Oloosson

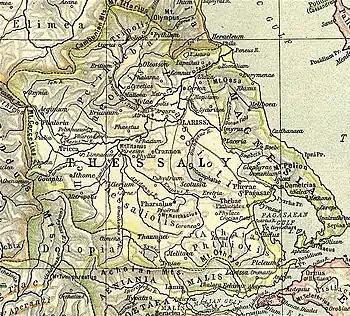
Map showing ancient Thessaly. Oloosson is shown to the upper centre.

Oloosson was a town and polis (city-state) of Perrhaebia in ancient Thessaly near Elone and Gonnus, mentioned in the Catalogue of Ships in the "Iliad" by Homer, who gives to it the epithet of “white,” from its white argillaceous soil. In Procopius the name occurs in the corrupt form of Lossonus.